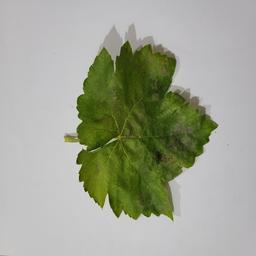
Label: Powdery Mildew